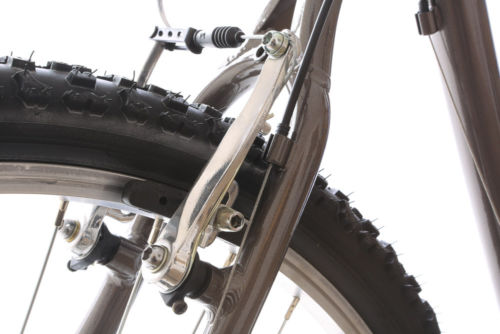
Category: bicycle